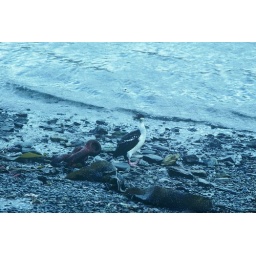
A bird on the beach in South Georgia. There are mines all around.